Taunton National Park

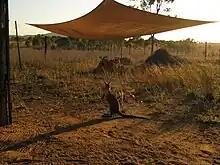
Bridle nailtail wallaby, "Onychogalea fraenata"

More recent population estimates for the bridled nailtail wallaby suggest that numbers within the park are around 500 individuals. Two translocated wild populations exist; one at Idalia National Park and the other a privately owned cattle property - 'Avocet', with additional captive breeding populations in Townsville, Rockhampton and the Gold Coast. All of these external populations were originally sourced from Taunton National Park, with the aim of increasing the range extent and total number of populations, to reduce the risk of any chance event causing extinction. In spite of these contingencies, the wild population at Taunton National Park is still considered the most important for the continued survival of the species as it has the highest levels of genetic diversity, and is therefore an important source for supplementing gene pools of the translocated populations.